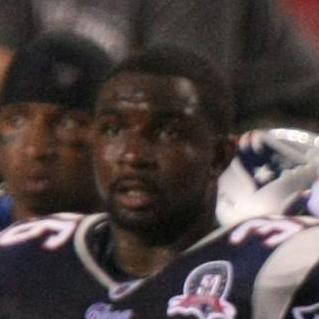
Age: 25